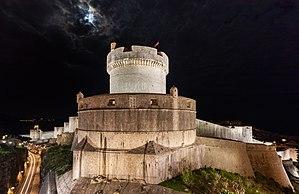
Vue nocturne de l'extrémité nord de la forteresse de Dubrovnik, sur la côte dalmate, en Croatie. Bosanski: Noćna panorama tvrđave Minčeta, dijela zidina starog dijela Dubrovnika. Čeština: Noční pohled na pevnůstku Minčeta, součást opevnění staré části města Dubrovník, Chorvatsko. Magyar: A Minčeta-erőd esti látképe, Dubrovnik városfalának része Horvátországban Italiano: Vista notturna della torre Menze, parte delle mura difensive di Ragusa in Croazia. 한국어: 크로아티아 두브로브니크 옛 도시의 벽의 일부인 민체타(Minčeta) 요새의 야경.
Cet article décrit la géographie de l'univers fictif de Game of Thrones / Le Trône de fer.
Dubrovnik, ou Raguse de l'italien Ragusa, est une ville et une municipalité de Croatie, capitale du comitat de Dubrovnik-Neretva. Elle fut autrefois la capitale d'une république maritime connue sous le nom de république de Raguse. Ses habitants, ainsi que ce qui s'y rapporte, s'appellent encore des ragusains.
Les murs de Dubrovnik ou remparts de Dubrovnik sont une série de murs défensifs de pierre entourant la ville de Dubrovnik dans le sud de la Croatie. Avec de nombreux ajouts et modifications tout au long de leur histoire, ils ont été considérés parmi les plus grands systèmes de fortification du Moyen Âge, car ils n'ont jamais été percés par une armée hostile durant cette période.